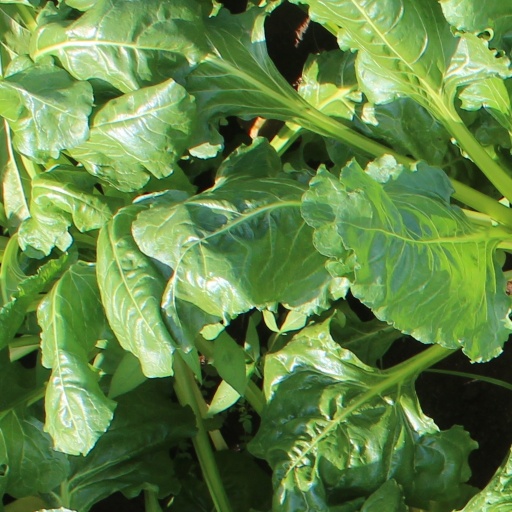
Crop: sugar beet